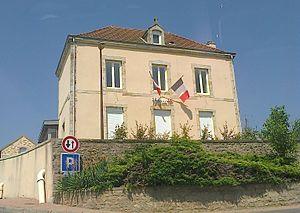
Mairie de Saint-Firmin
Saint-Firmin est une commune française située dans le département de Saône-et-Loire en région Bourgogne-Franche-Comté.